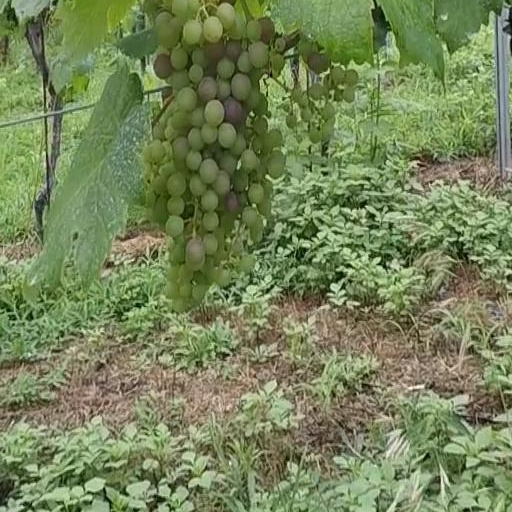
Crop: grape